Question: Please indicate a possible affordance area of the skateboard that can be used for carrying
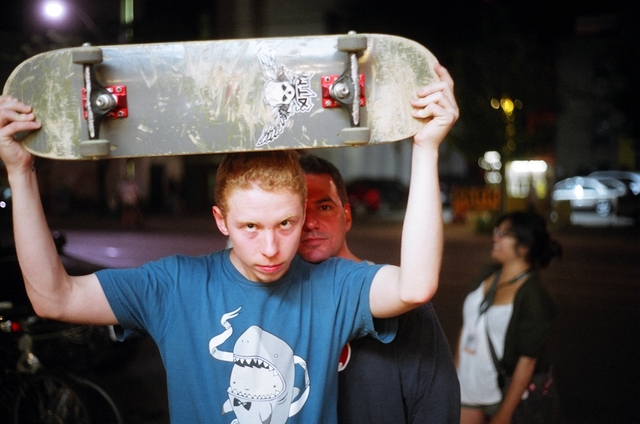
Answer: [2.5, 34, 445.5, 156]